Ayu Saraswati

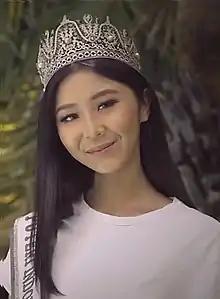
Ayu Saraswati on a 2020 Ministry of Women Empowerment and Child Protection TV-commercial - ""Inspirational Women"" on 24 December 2020

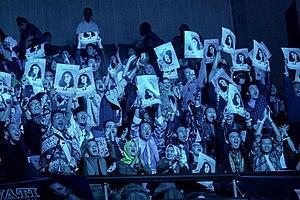
Indonesian pageant-lover supporting and holding Ayu Saraswati picture, as she competed in Puteri Indonesia 2020.

Ayu Saraswati successfully raised her charity foundation called "#SangGuruKehidupan", which a Women's empowerment platform across the islands of Indonesia that provide child protection, elderly care and free healthcare programs. Saraswati said: